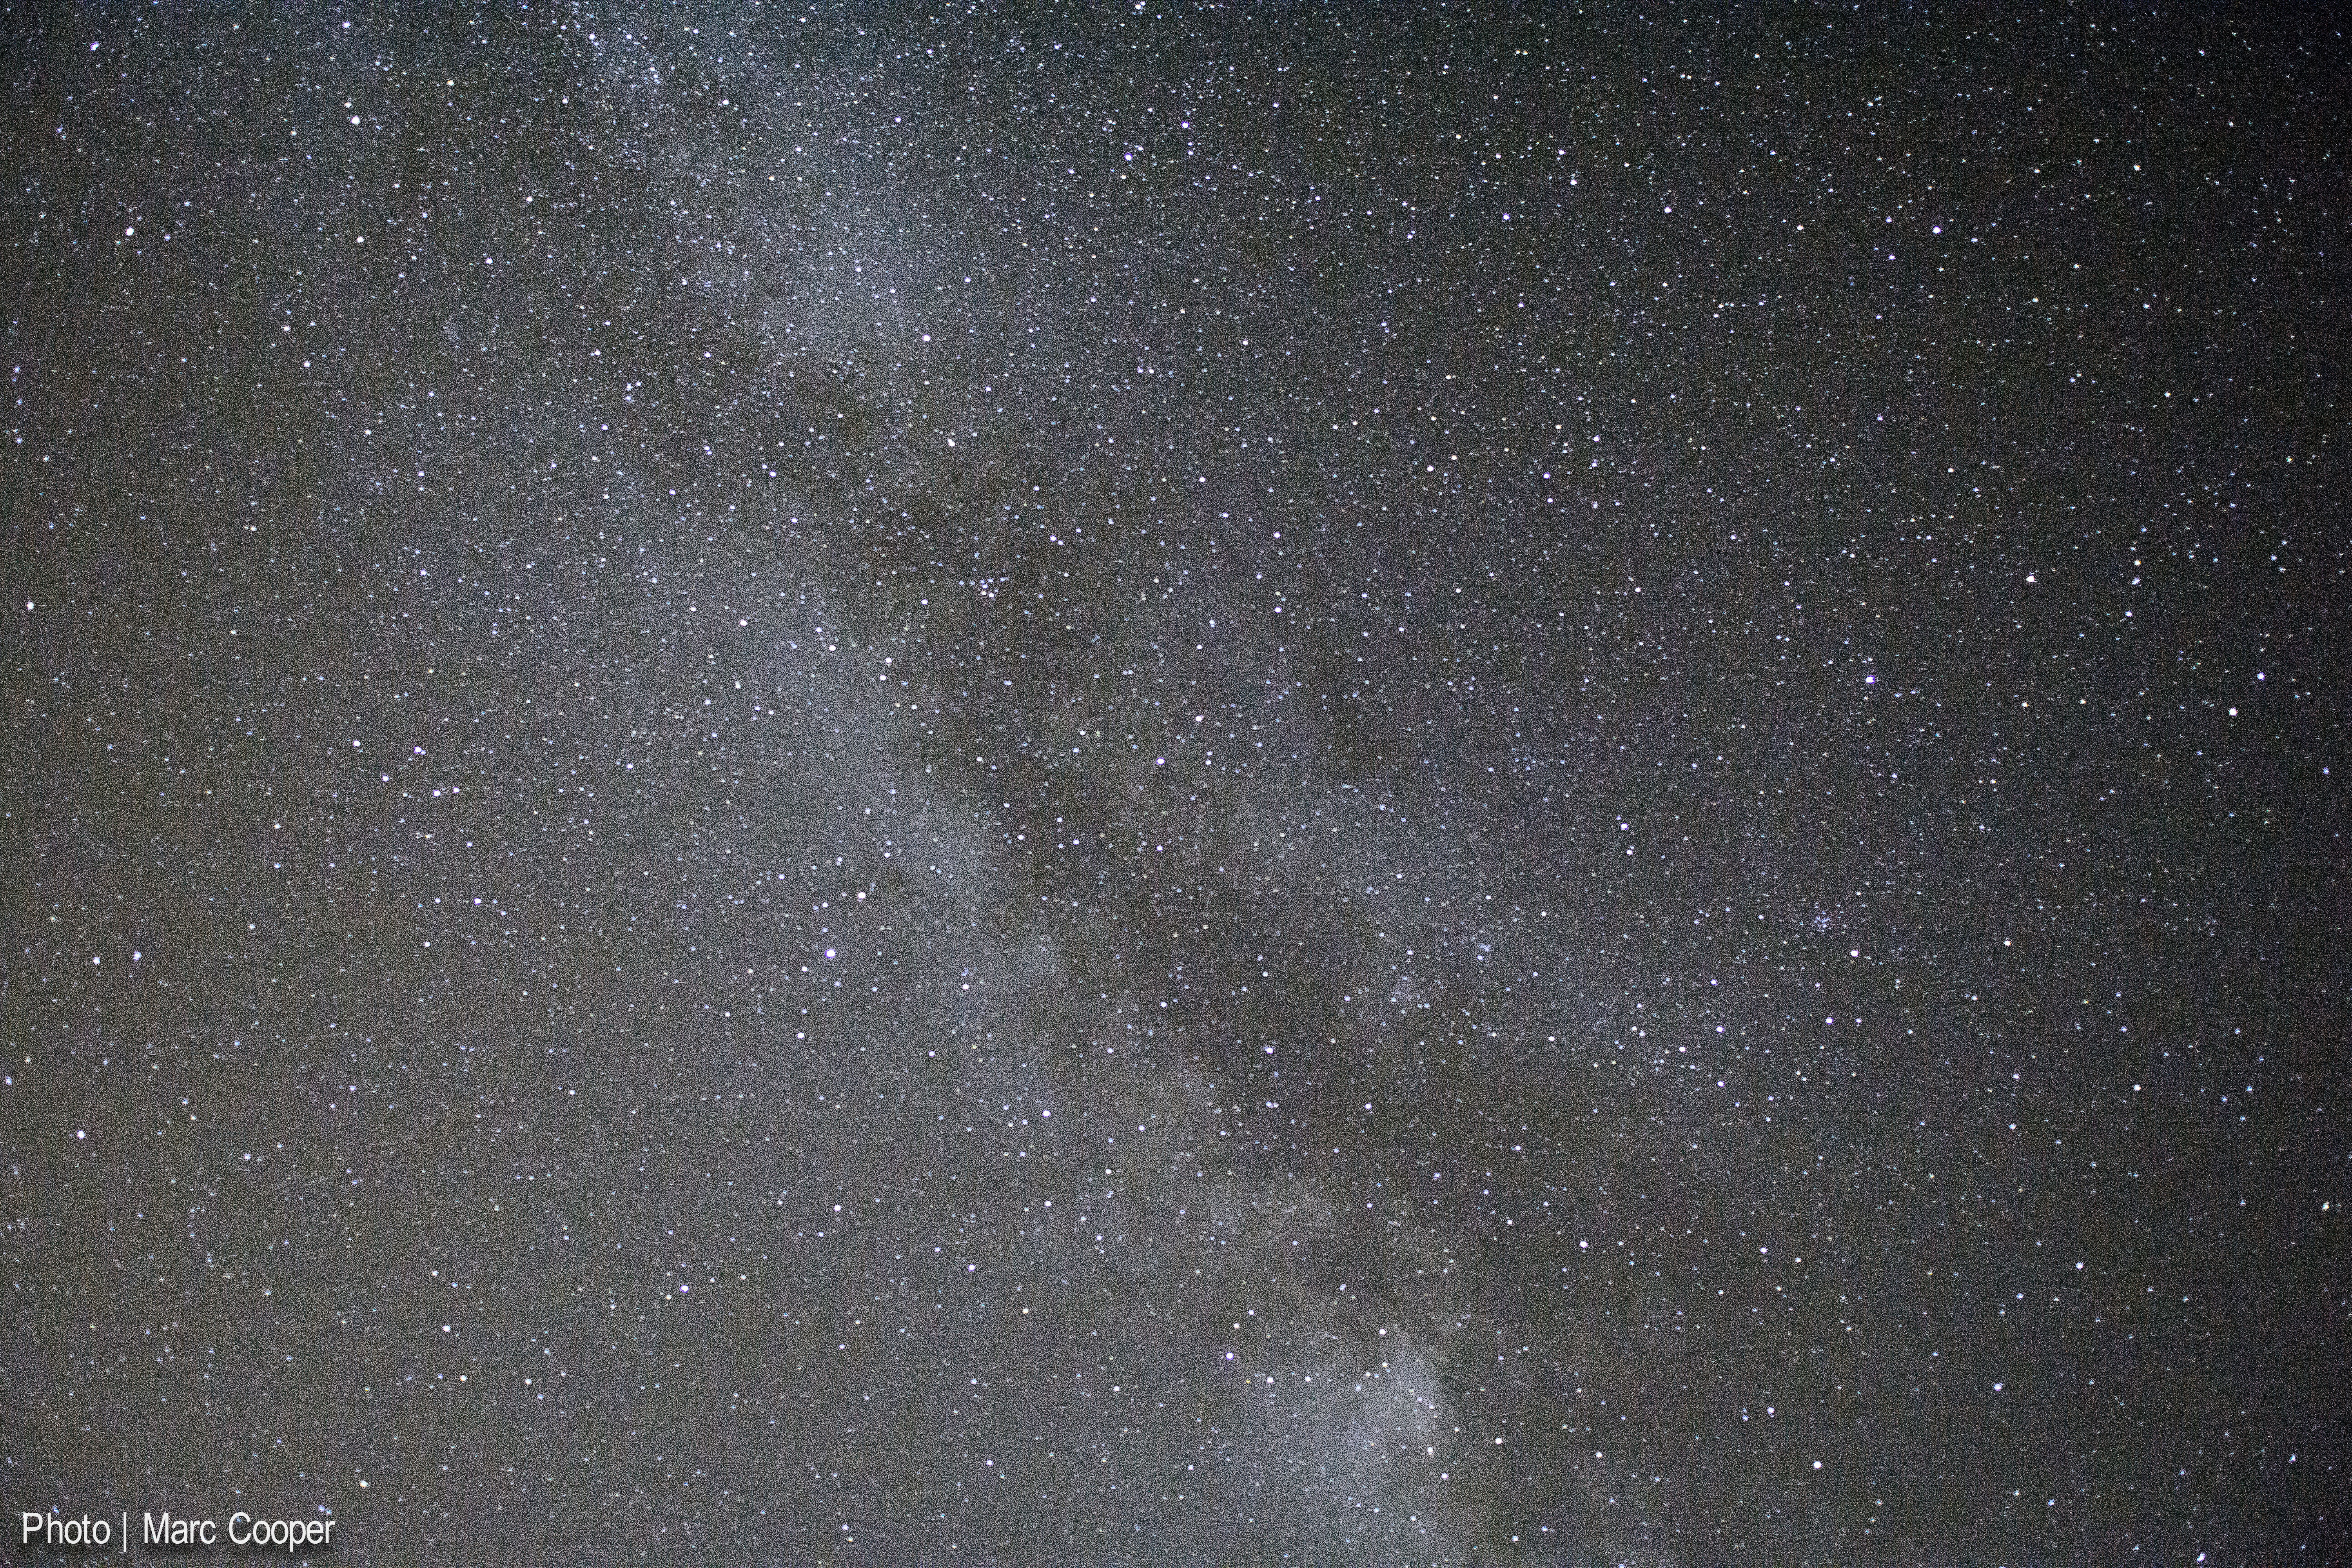
star, milky way, atmosphere, galaxy, cool image, astronomy, i, astronomical object, spiral galaxy